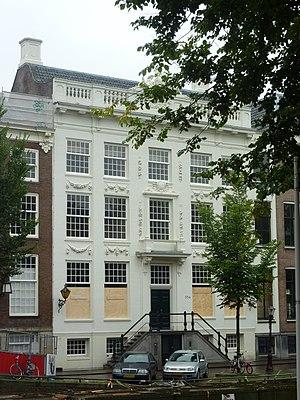
Nicolaas van Staphorst, né le 14 janvier 1742 à Amsterdam et mort dans cette ville le 14 juin 1801, est un banquier et homme politique néerlandais. Il joue un rôle important dans la Révolution batave.